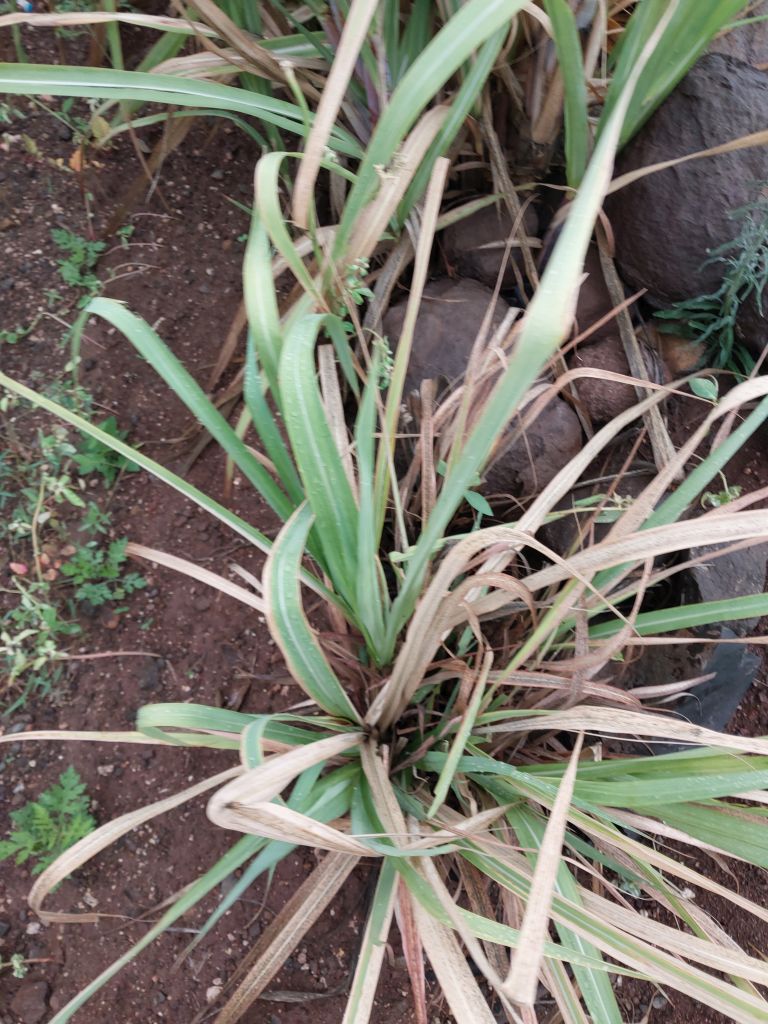
Label: Grassy shoot